Inhul River Park

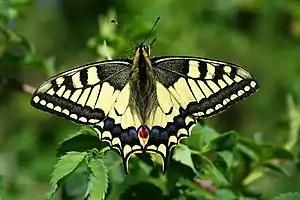

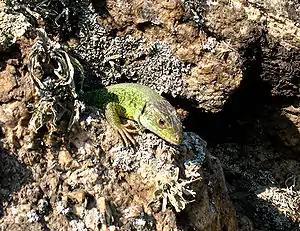

Flora of Inhul River Park numbers about 600 species of plants, including 20 species listed in the Red Book of Ukraine (according to the second edition of the Red Book of Ukraine), four species listed in the European Red List of Threatened Species, five species included in the World Red List of Threatened Species, one species included in the list of Convention on the Conservation of European Wildlife and Natural Habitats, 12 species included in the Regional list of preservation of Mykolaiv region.